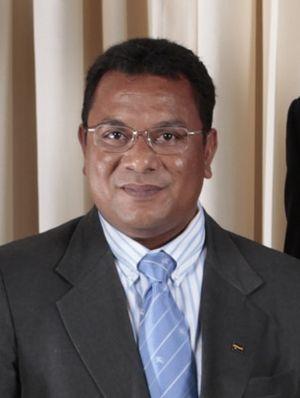
Marcus A. Stephen, né le 1ᵉʳ octobre 1969 dans le district d'Anetan à Nauru, est un homme d'État nauruan. Il fut président de la République de Nauru du 19 décembre 2007 au 10 novembre 2011. Il exerça en parallèle les fonctions de ministre de l'Intérieur, de ministre du Nauru Phosphate Royalties Trust, de ministre de la Police, des Prisons et des Services d'urgence, et de ministre du Service public. Il est également président de la Fédération océanienne d'haltérophilie après avoir été nommé à ce poste fin mars 2008, et président du Comité national olympique nauruan depuis janvier 2009. Il a été un haltérophile professionnel, ayant obtenu sept médailles d'or pour son pays aux Jeux du Commonwealth et ayant participé aux Jeux olympiques d'été de 1992, de 1996 et de 2000.
Le président du Parlement de Nauru, localement appelé Speaker, est l'une des deux fonctions politiques qui assurent l'administration du Parlement de Nauru. Il est le second personnage politique le plus important de Nauru après le Président de la République. Les députés du Parlement élisent le Speaker en choisissant l'un d'entre eux.
Les Nauruans sont un groupe ethnique originaire de Nauru, une île formant une république indépendante située dans l'océan Pacifique, au nord-est de la Papouasie-Nouvelle-Guinée. De nos jours, les Nauruans ne vivent que sur cette île à l'exception d'une petite diaspora présente en majorité en Australie.